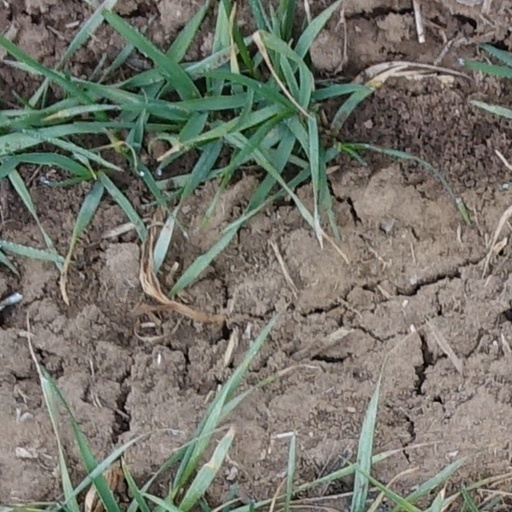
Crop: wheat